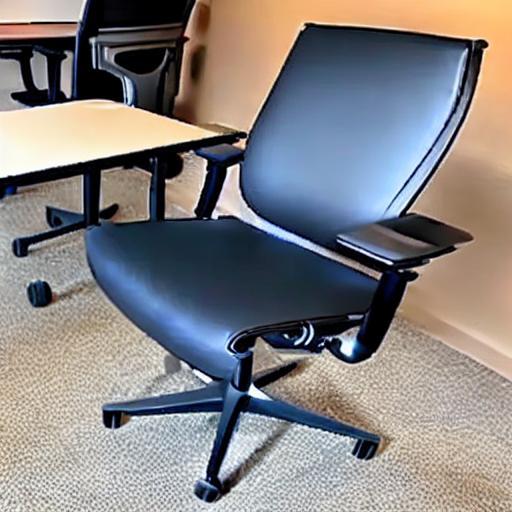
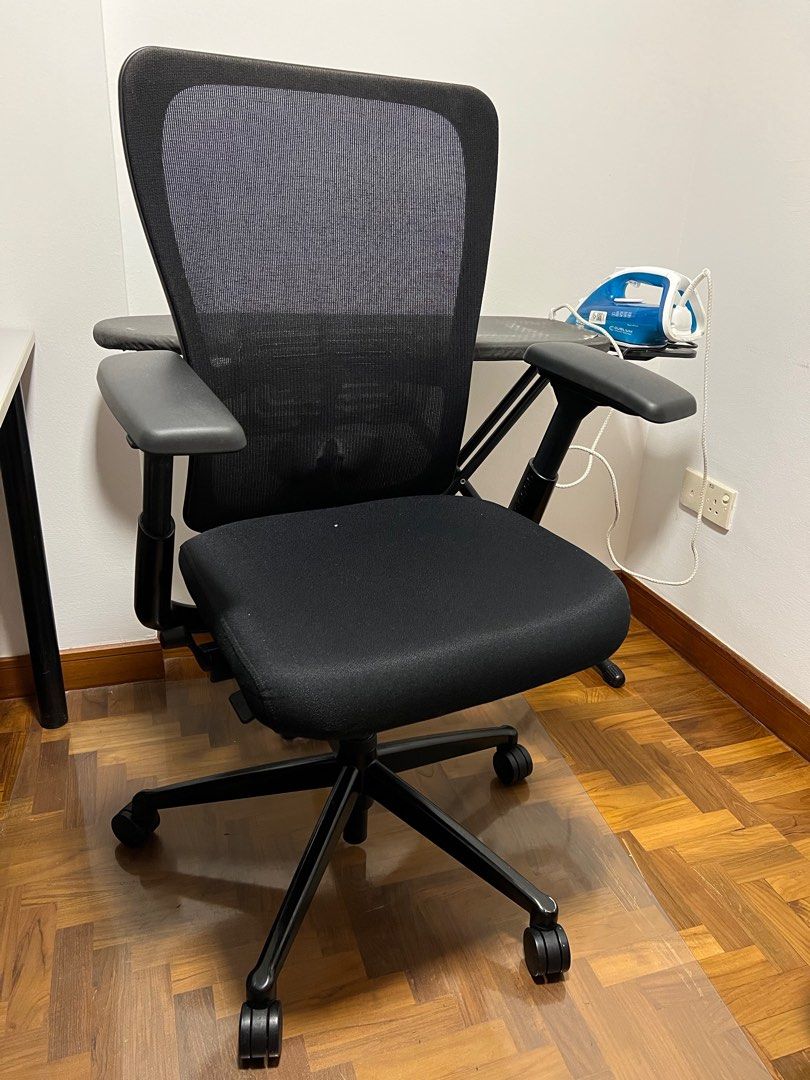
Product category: items_chair
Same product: no